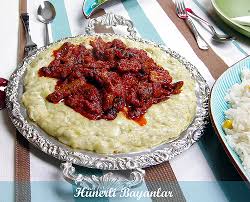
Yemek: hunkar_begendi